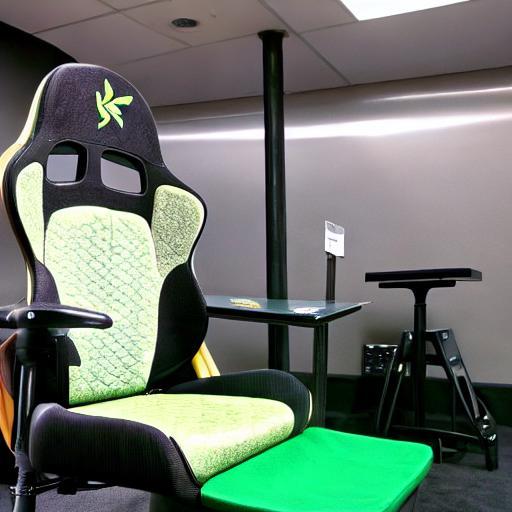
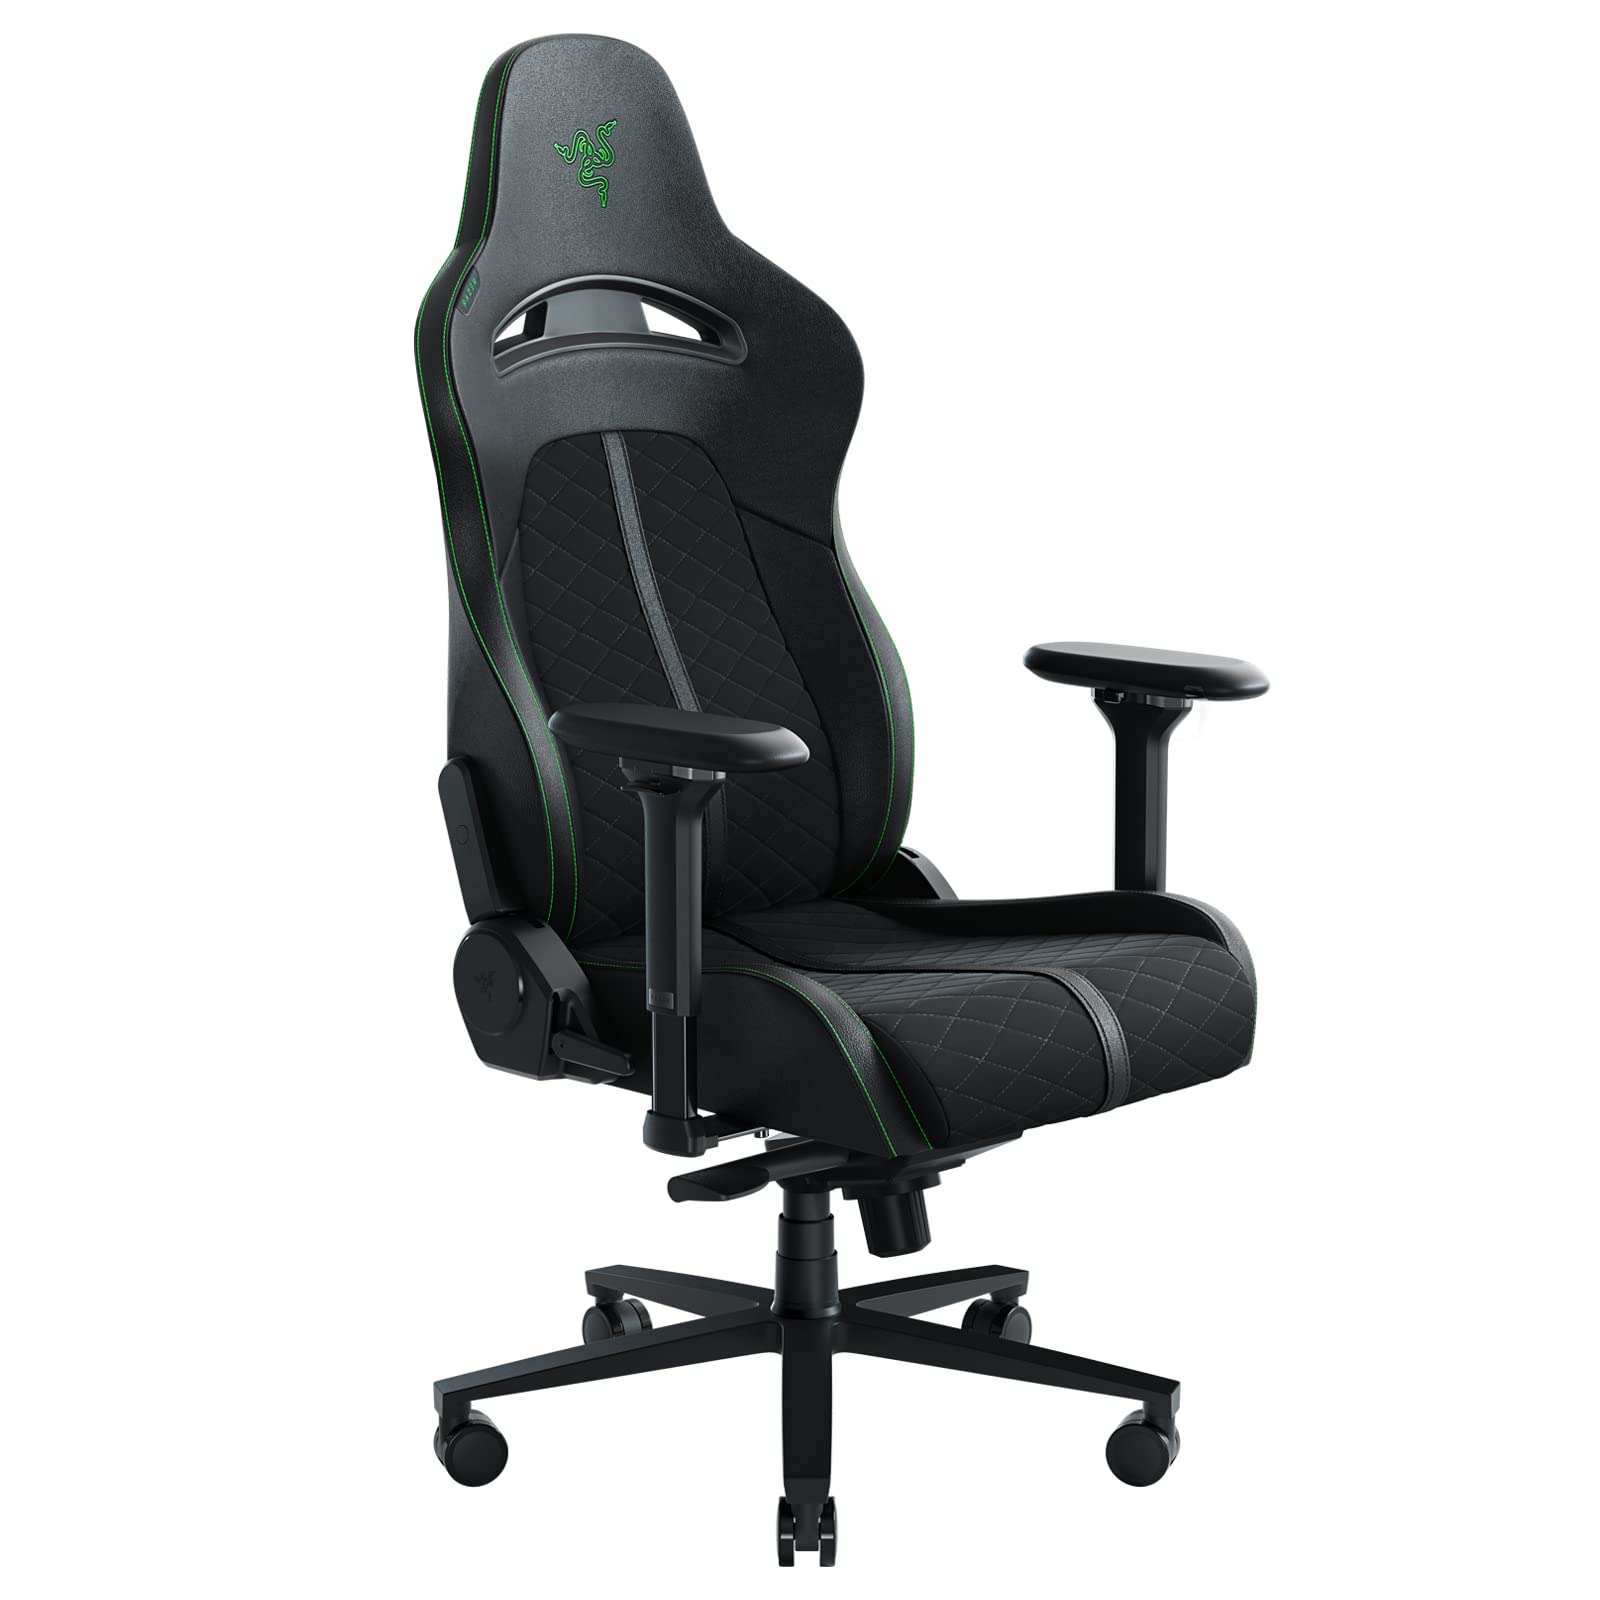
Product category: items_chair
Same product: no